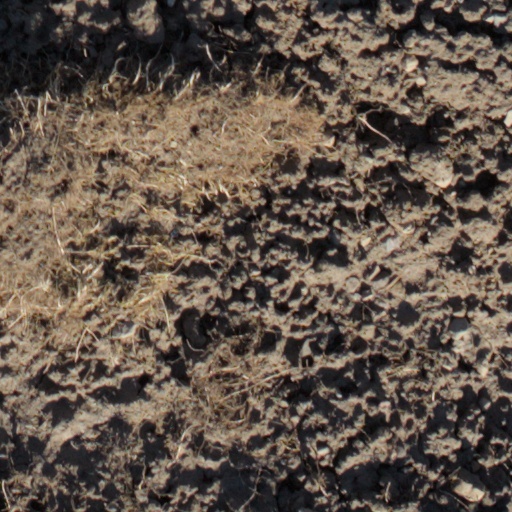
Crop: wheat